Albert Poli

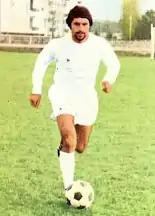
Poli with Angers in the 1971–72 season

Albert Poli (born Alberto Poli; 21 May 1945 – 6 December 2008) was a professional footballer who played as a midfielder. Born in Italy, he moved to France at the age of two and was later naturalized.